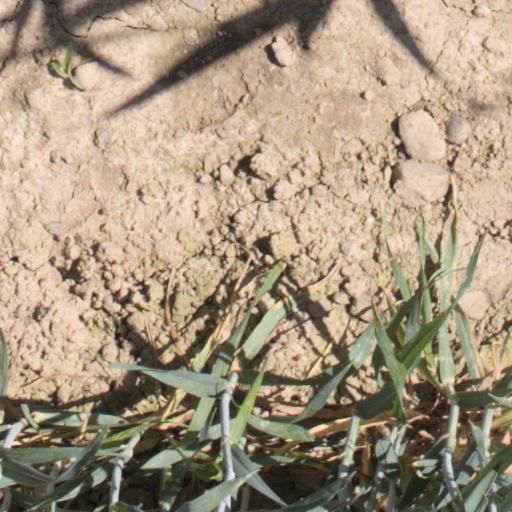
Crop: wheat